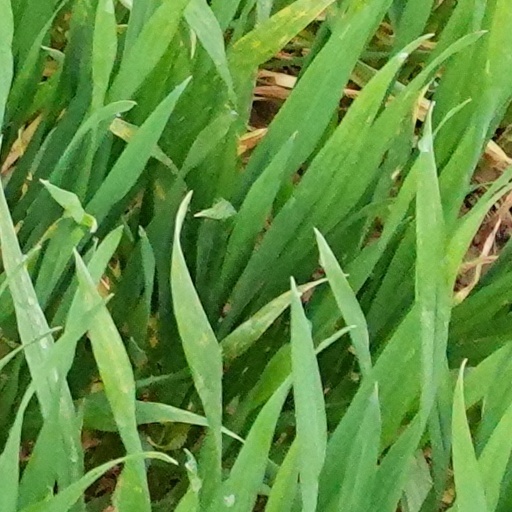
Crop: wheat